George Waring (footballer)

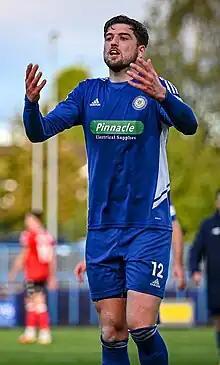
George Waring, Playing for Curzon Ashton, in 2023

George Philip Waring (born 2 December 1994) is an English footballer who plays as a forward for Curzon Ashton.